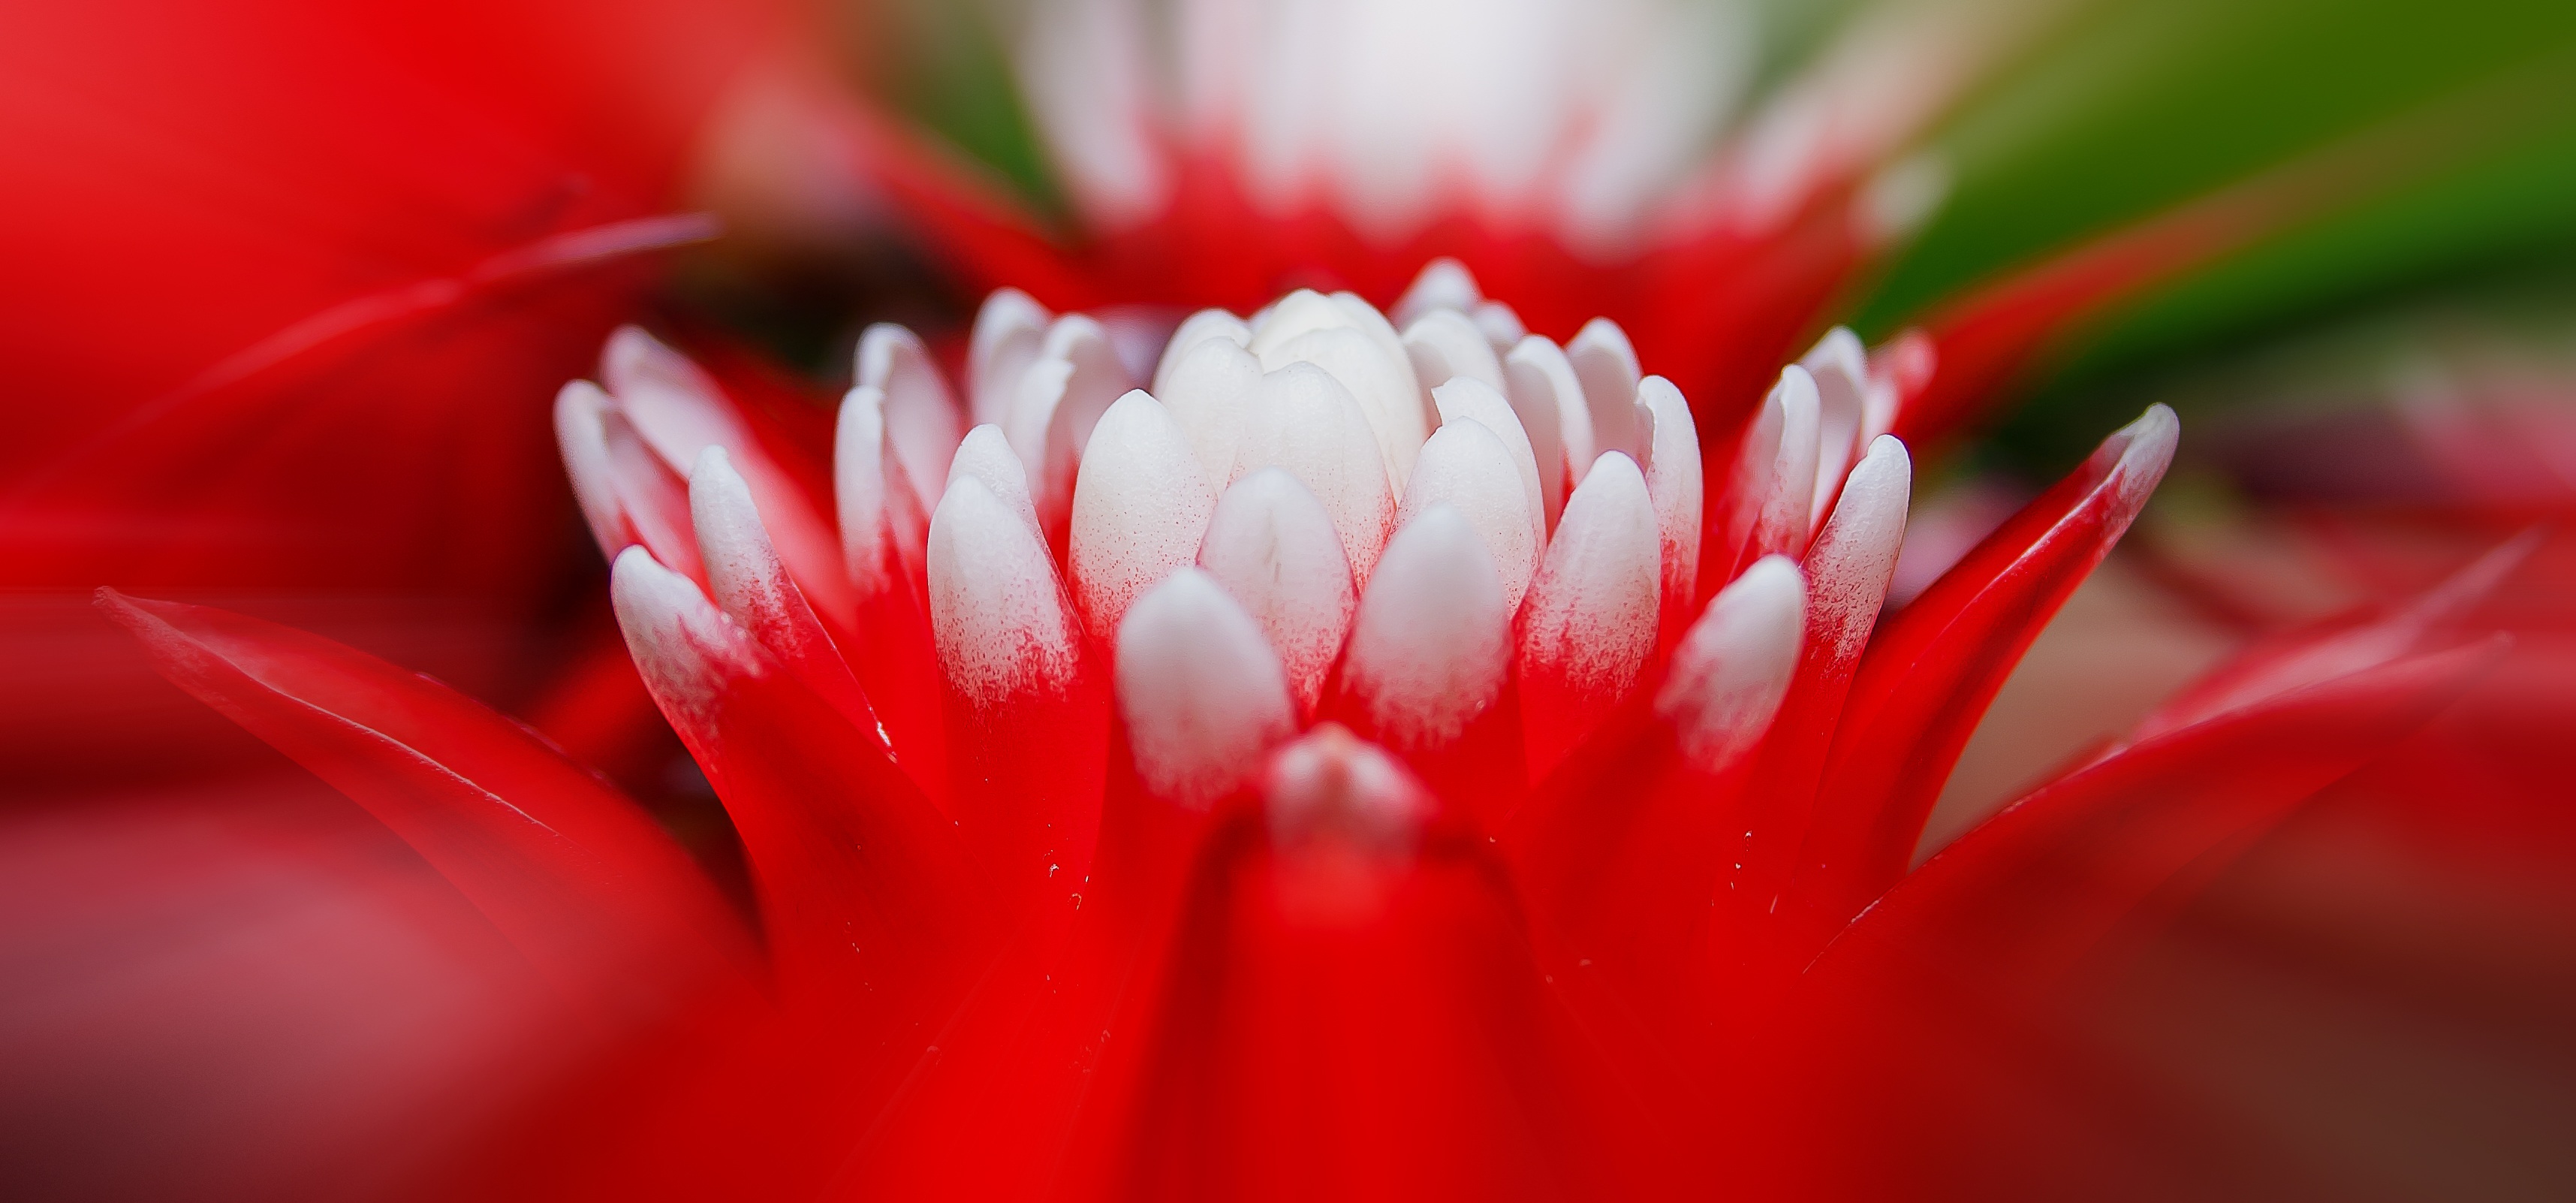
blossom, structure, plant, white, photography, flower, petal, bloom, daisy, red, tropical, flora, close up, botanical garden, gerbera, exotic, exot, macro photography, inflorescence, flowering plant, daisy family, bromeliad, exotic plants, plant stem, land plant, vriesea